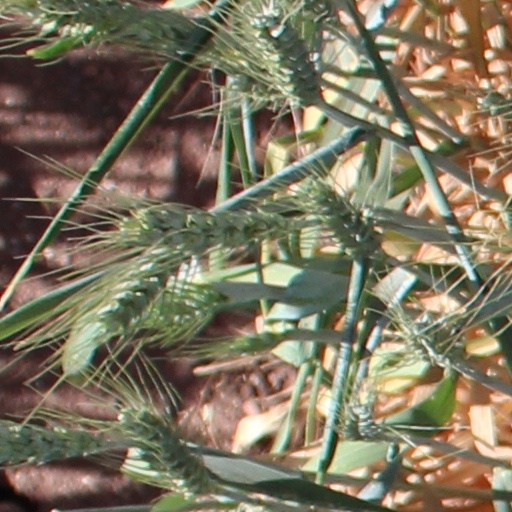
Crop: wheat